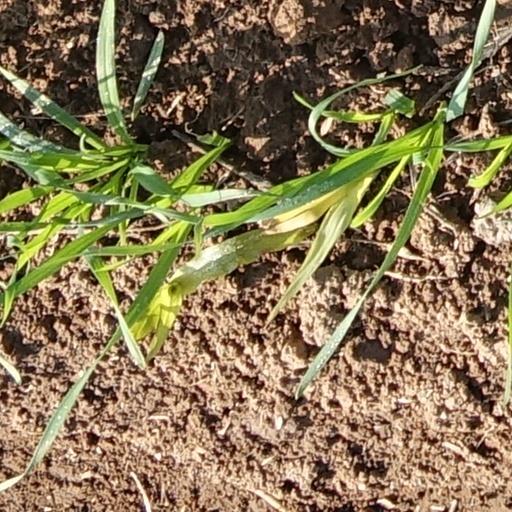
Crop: wheat